Khushboo (1979 film)

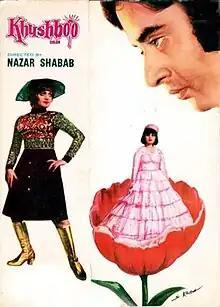

Khushboo is a 1979 Pakistani film directed by Nazar Shabab. It is produced by A. Hameed and music was composed by M. Ashraf. The lead cast of the film includes Rani, Shahid, Mumtaz with Nayyar Sultana and Rangeela in the supporting cast. It was released on 25 August 1979, on the occasion of Eid-ul-Fitr, and was a golden jubilee hit at the box office.